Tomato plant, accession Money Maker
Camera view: tilt-top (135 deg); turntable rotation: 30 degrees
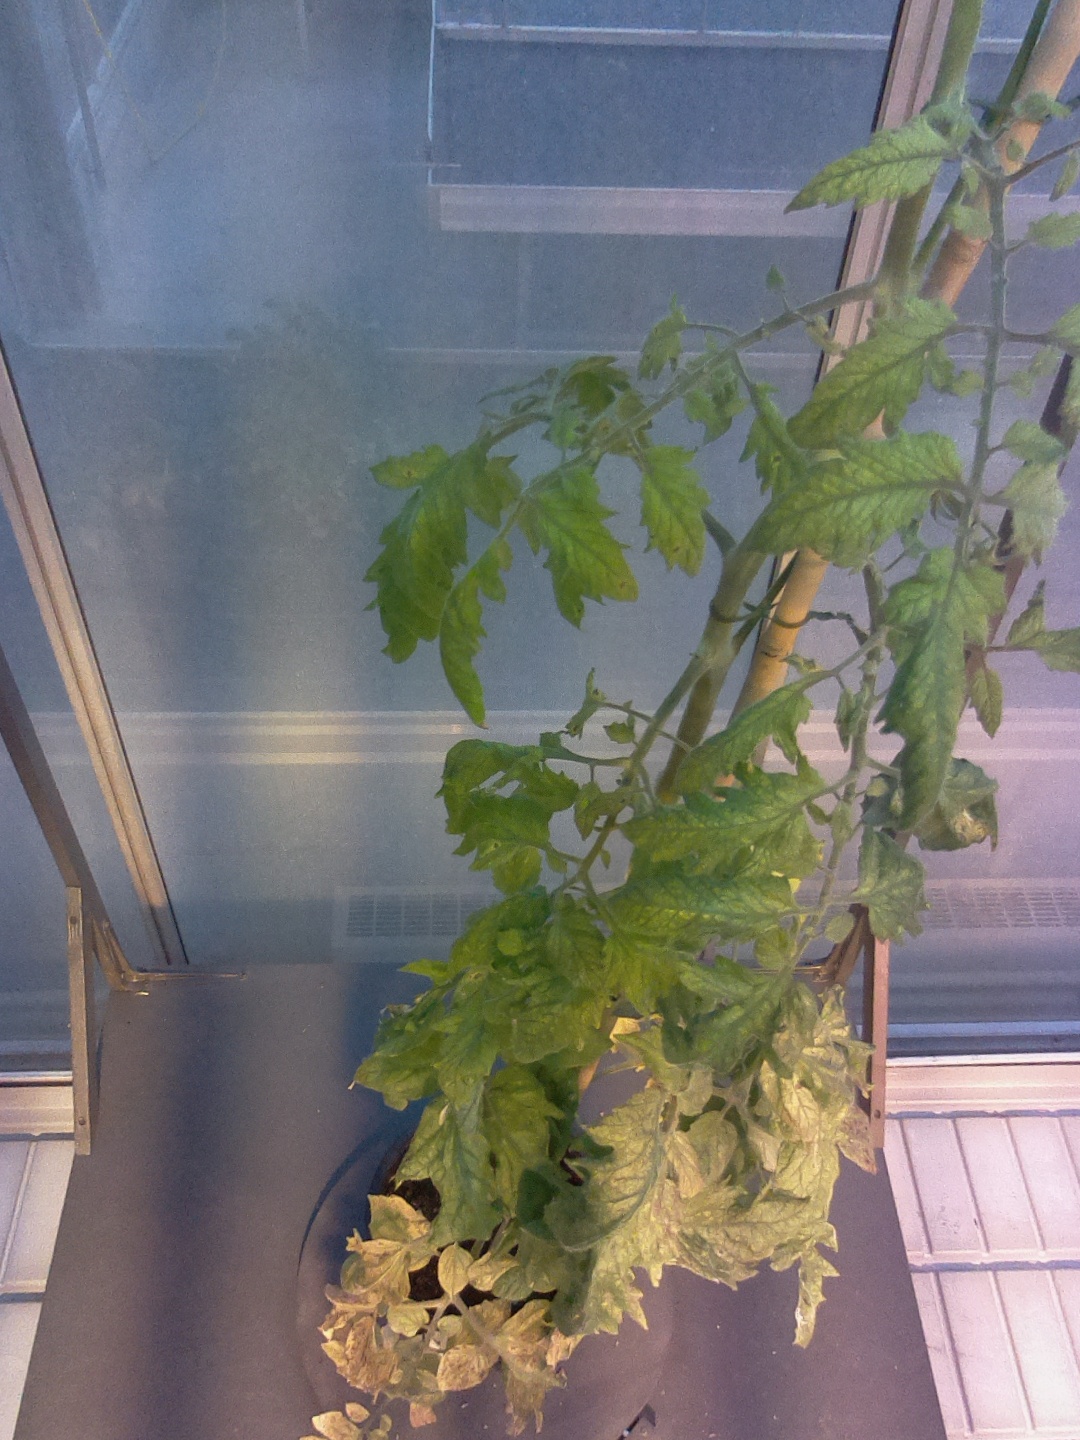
BBCH growth stage 78: 80% -90% of final fruit size